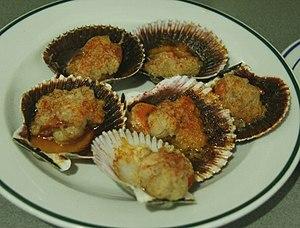
Les fruits de mer sont un nom donné aux animaux invertébrés marins comestibles. Dans l'acception la plus usuelle, il s'agit d'une grande variété d'organismes marins, à l'exception des poissons et des mammifères.